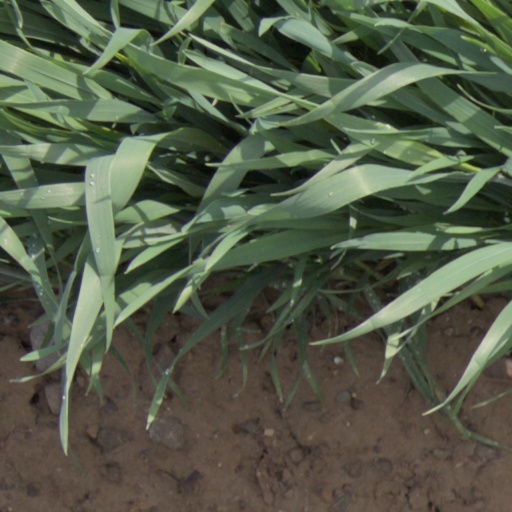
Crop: wheat